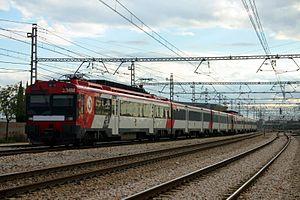
Cercanías est le nom de réseaux ferrés de type réseau express régional, c'est-à-dire un mode de transport en commun desservant une région fortement urbanisée, en Espagne. Il s'agit d'une marque commerciale de la Renfe, l'opérateur national historique du pays.